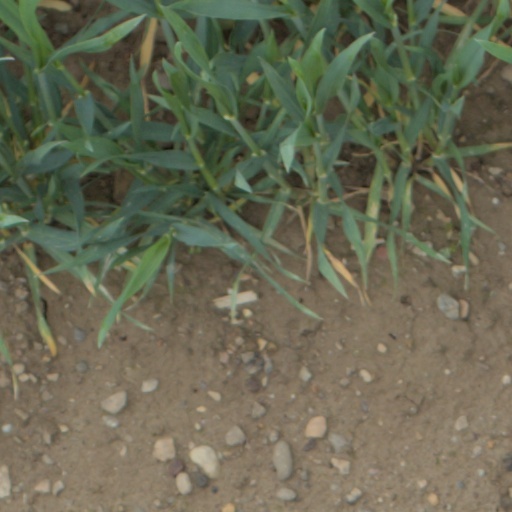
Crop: wheat